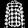
Label: Shirt